Operation Weserübung

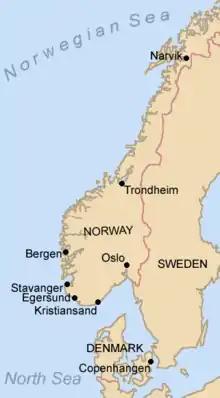
The German landing sites during the initial phase of Operation Weserübung

As the German demands were communicated, the first German advances had already been made, with forces landing on a regular commercial ferry in Gedser at 03:55 and moving north. German "Fallschirmjäger" (paratrooper) units had made unopposed landings and taken two airfields at Aalborg, the Storstrøm Bridge as well as the fortress of Masnedø, the latter being the first recorded attack in the world made by paratroopers.